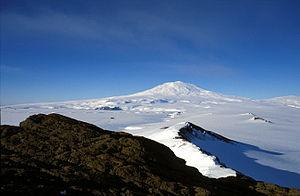
Panorama de l'île de Ross depuis la station McMurdo sur la péninsule de Hut Point avec le mont Erebus (centre), le mont Terror (droite) et le glacier Erebus dans la mer de Ross gelée (gauche), Antarctique.
Cette page recense plusieurs listes de volcans actifs, endormis et éteints. Ces listes sont classées selon l'astre du système solaire concerné et, dans le cas de la Terre, selon le continent ou les dates d'éruptions. En fin d'article, on présente une liste de volcans fictifs.
La baie Erebus est une baie de la mer de Ross bordée par le sud-ouest de l'île de Ross.
La chaîne Transantarctique, ou monts Transantarctiques, est une longue chaîne de montagnes située en Antarctique et traversant une grande partie du continent, de la terre Victoria à la mer de Weddell, en séparant sa partie orientale d'une part de sa partie occidentale et de la côte ouest de la mer de Ross d'autre part. Elle est entrecoupée par de nombreux glaciers alimentés par l'inlandsis Est-Antarctique et s'épanchant depuis le plateau Antarctique. Elle culmine à 4 528 mètres d'altitude au mont Kirkpatrick et possède vingt sommets d'au moins 4 000 mètres d'altitude. Malgré le climat polaire qui y règne, la glace n'est pas partout présente dans la chaîne, à l'instar des vallées sèches de McMurdo où les précipitations sont rares et l'évaporation intense en été, même si des cours d'eau intermittents issus de la fonte des glaciers parviennent brièvement à se former ; en hiver il fait généralement trop froid pour que la neige puisse tomber, en particulier au sud et à haute altitude, où elle s'accumule essentiellement sous l'effet du vent.
Le mont Erebus, dont le sommet culmine à 3 794 mètres d'altitude, est un volcan d'Antarctique situé sur l'île de Ross, dans la mer de Ross, ce qui en fait le volcan en activité le plus austral du monde. Il est remarquable du fait de la longévité de sa phase éruptive actuelle, supérieure à trente-cinq ans, et de la présence d'un lac de lave au fond de son cratère principal.